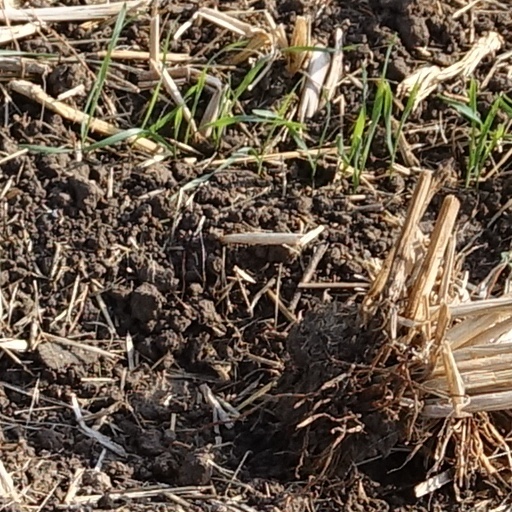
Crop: wheat